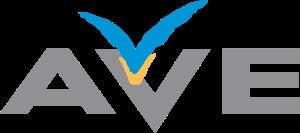
L’AVE est un service de transport ferroviaire à grande vitesse sur de longues distances en Espagne. Avant la mise en place de la libération du marché ferroviaire en Europe les deux opérateurs nationaux français et espagnol ont signé un accord semblable à celui mis en place depuis longtemps entre la D-Bahn et la SNCF pour utiliser leurs réseaux réciproques. Grâce cet accord, le TGV peut desservir les villes espagnoles et les trains AVE, les TAV, peuvent de même desservir des villes françaises. Les trains AVE sont exploités par la Renfe, société nationale des chemins de fer espagnols.